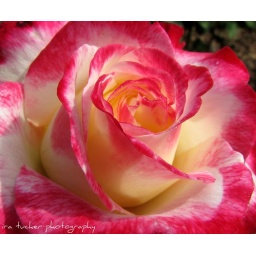
to see the undeveloped butterfly in the caterpillar :-) Margaret Larson. HSS!! rose, little theater rose garden, raleigh, north carolina